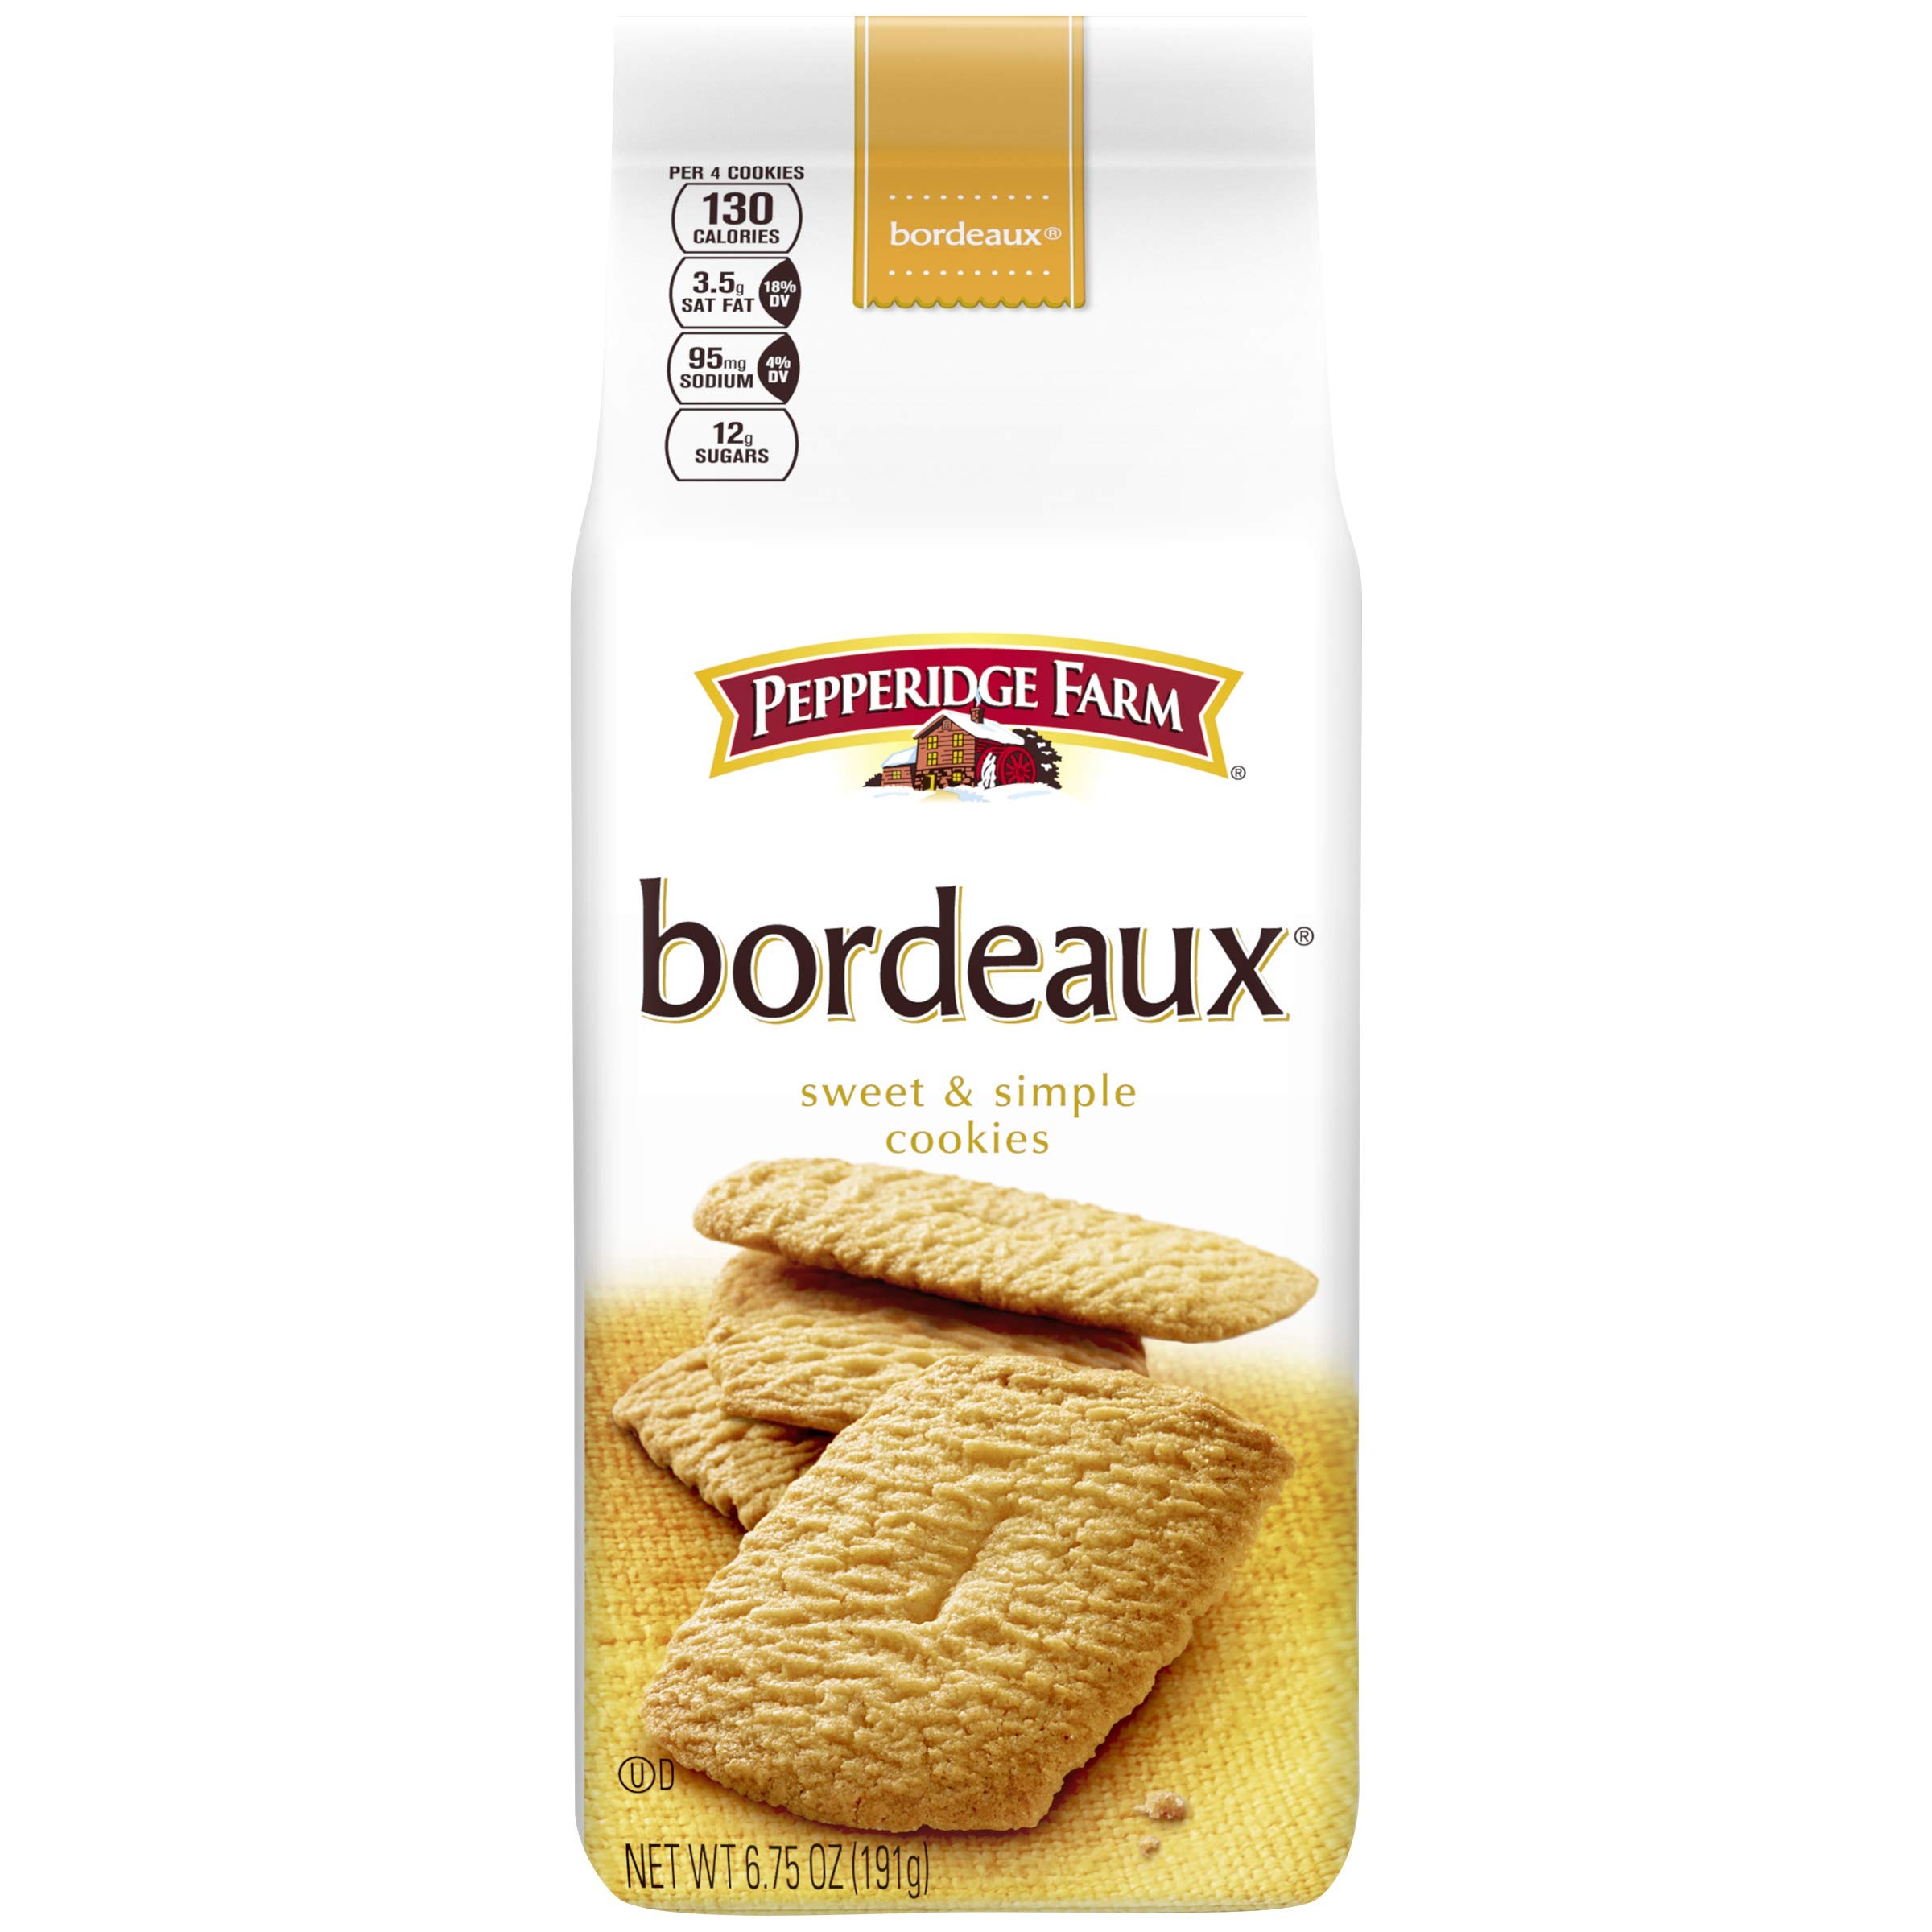
Item Name: Pepperidge Farm Bordeaux Cookies, 6.75-ounce (pack of 6)
Bullet Point 1: A sweet caramelized crisp with a delicate crunch
Bullet Point 2: Baked with no artificial flavors or preservatives
Bullet Point 3: From the Sweet & Simple cookie collection
Bullet Point 4: 6.75 oz. bag
Bullet Point 5: Pack of 6
Product Description: Pepperidge Farm sweet & simple cookies are a celebration of a cookie's fundamentals - real honest baking with only the best ingredients. Take pleasure in the simplicity of a cookie well-baked. Taste the essence of our classic Bordeaux cookie. A sweet caramelized crisp with a delicate crunch - simply scrumptious.
Value: 40.5
Unit: Ounce

Price: 4.48